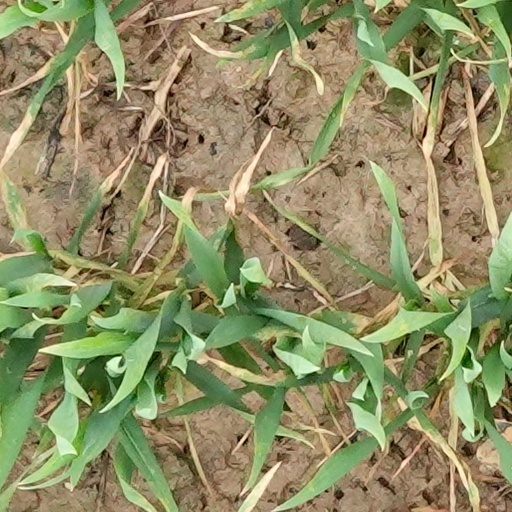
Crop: wheat